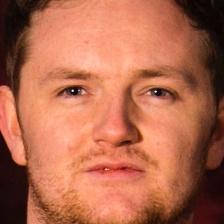
Label: faces